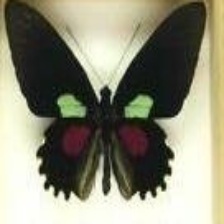
Species: GREEN CELLED CATTLEHEART